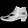
Label: Ankle boot